Preesall

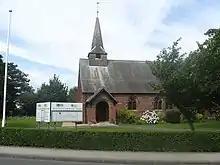
St Oswald's Church, Preesall

Preesall is a town, civil parish and electoral ward in Lancashire, England. The parish (until 1910 known as Preesall with Hackensall) covers the eastern bank of the estuary of the River Wyre, including Knott End-on-Sea, Pilling Lane and the village of Preesall itself. The parish of Preesall had a population of 5,314 recorded in the 2001 census, rising to 5,694 at the 2011 census.